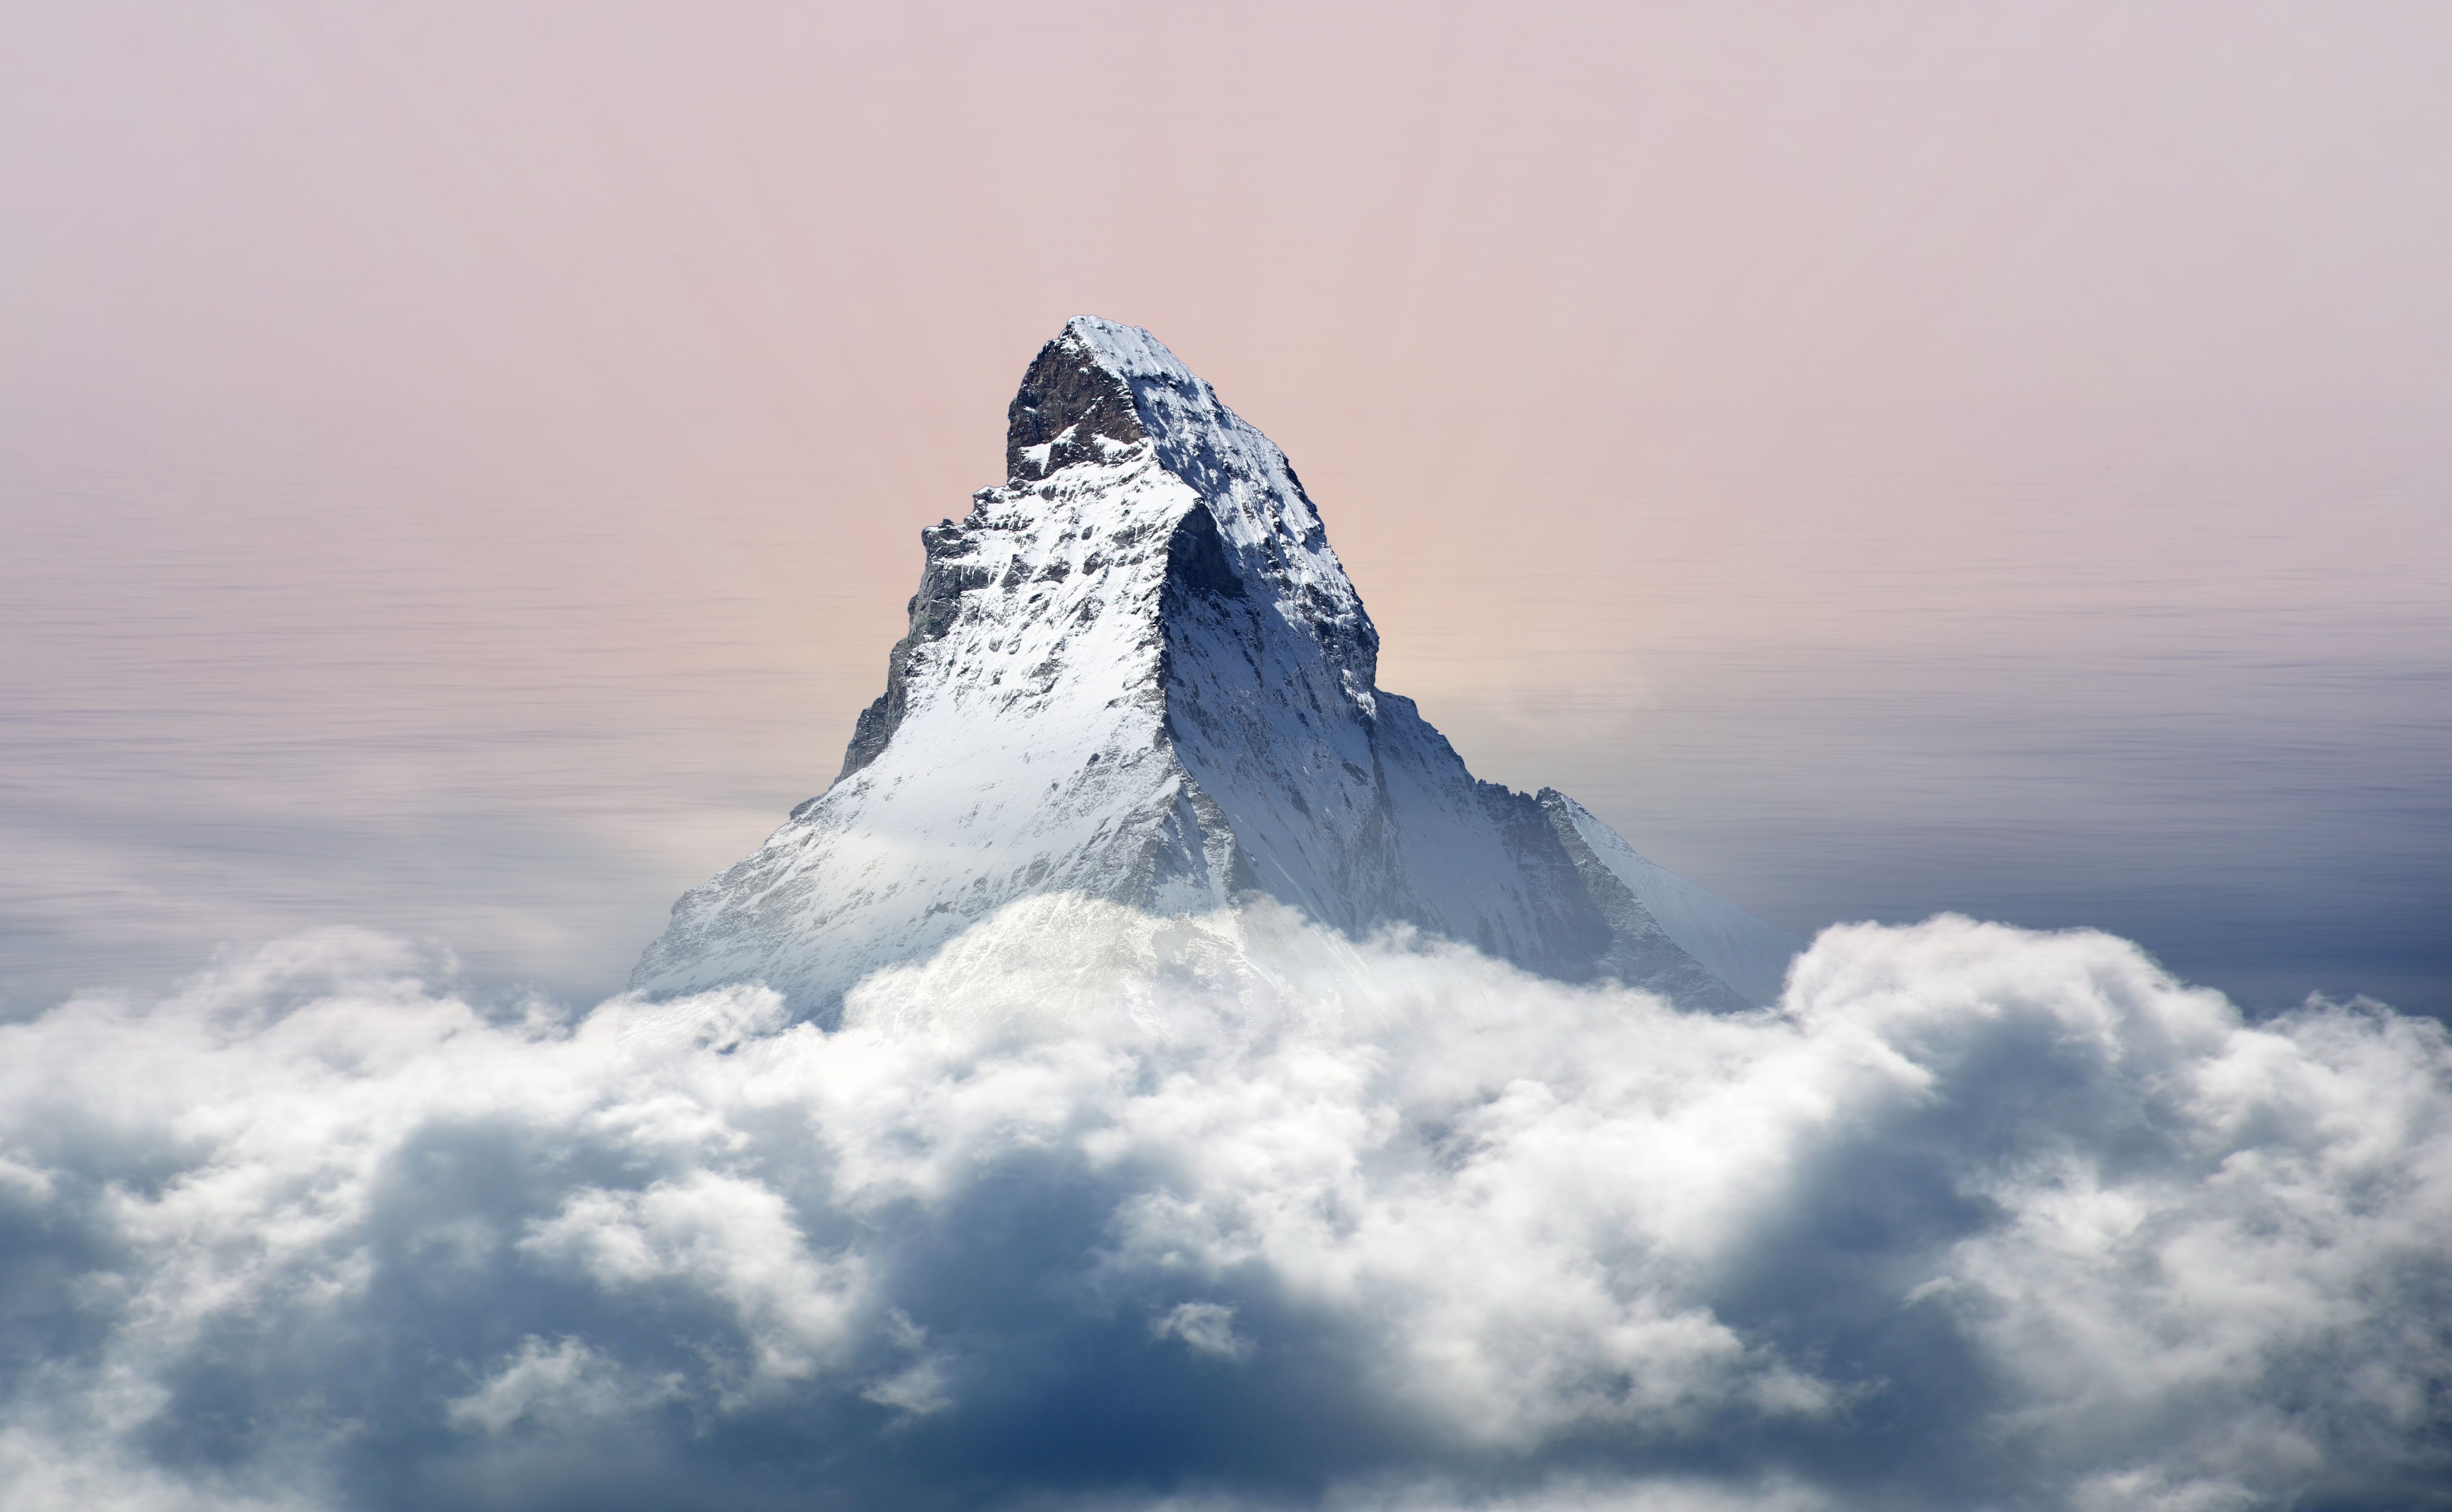
clouds, formation, sky, thunderstorm, cumulus, evening, mood, sunset, cloud, mountain, atmospheric phenomenon, geological phenomenon, atmosphere, mountain range, rock, volcanic landform, meteorological phenomenon, summit, stratovolcano, ice, snow, massif, landscape, ice cap